Dugout (shelter)

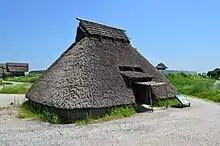
Yoshinogari site

Burra in South Australia's Mid-North region was the site of the famous 'Monster Mine' (copper) and home to 4,400 people in 1851, 1,800 of whom were living in dugouts in the Burra Creek. Census data from 1851 shows that nearly 80 percent of the workers living in the dugouts were miners, with probably the majority being Cornish. Floods and the Victorian gold rush effectively ended the large scale use of dugouts in Burra, but people were still being 'washed' out of the creek in 1859.